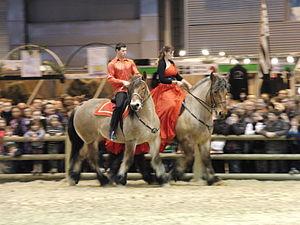
Chevaux Auxois présentant un pas de deux - Salon international de l'agriculture 2011
L'Auxois est une race de chevaux de trait français à la robe généralement baie ou rouanne, parfois considérée comme une variété de l'Ardennais et du Trait du Nord. Il est créé pour les travaux agricoles, par croisement entre la jumenterie locale de l'Yonne, de la Saône-et-Loire et du Nord de la Nièvre, avec des étalons de ces deux races.